Council of State (Greece)

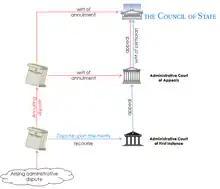
Brief block diagram of the litigation needed for resolving an arising administrative dispute in Greece.

The Council is the head of the system of administrative justice and it constitutes the Supreme Administrative Court. A case is introduced into the Council with the following legal means or remedies: